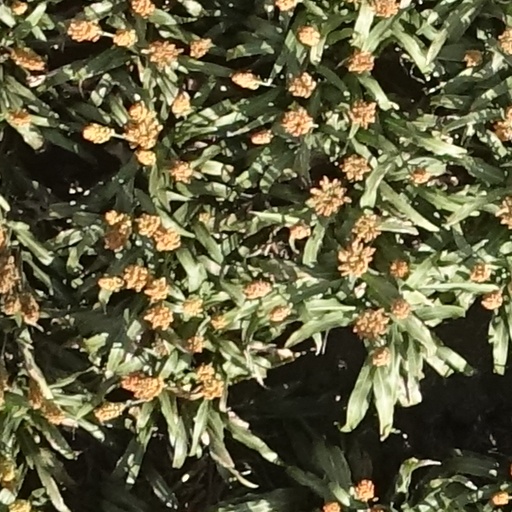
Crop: sorghum